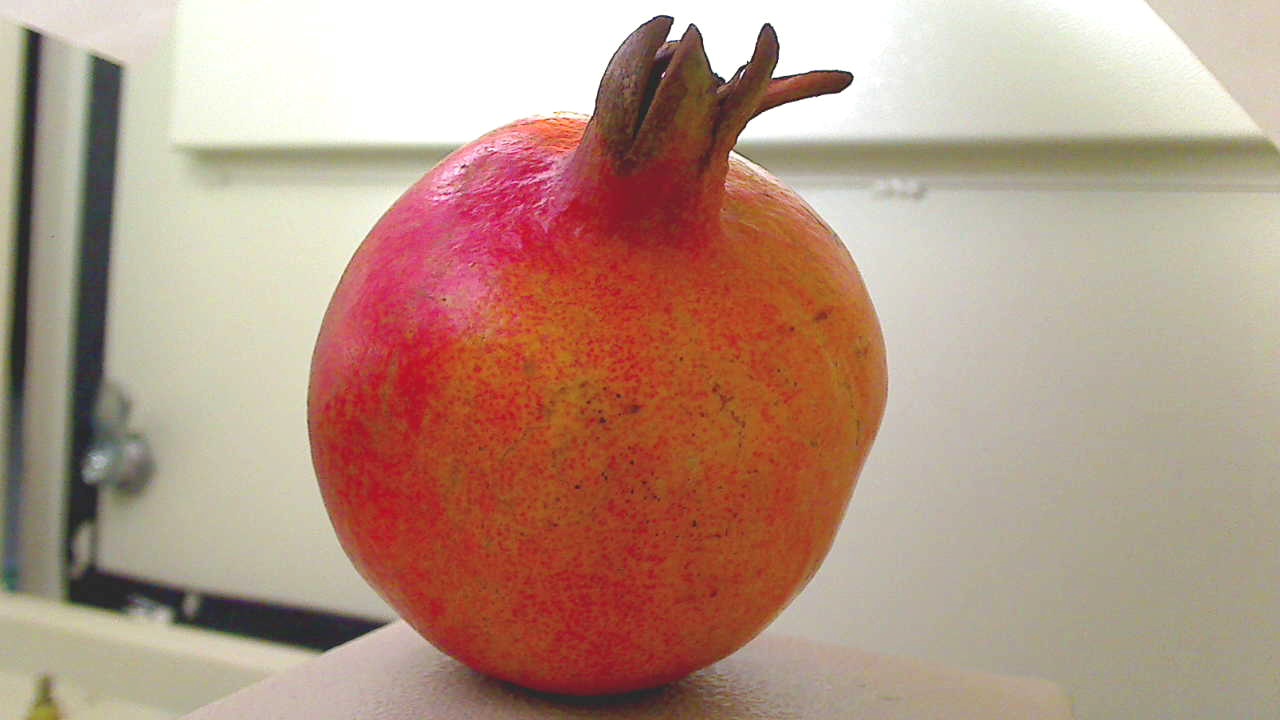
Grade: grade-2
Quality: quality-2